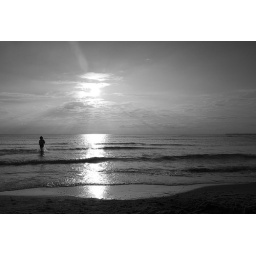
sun path 2 in black & white